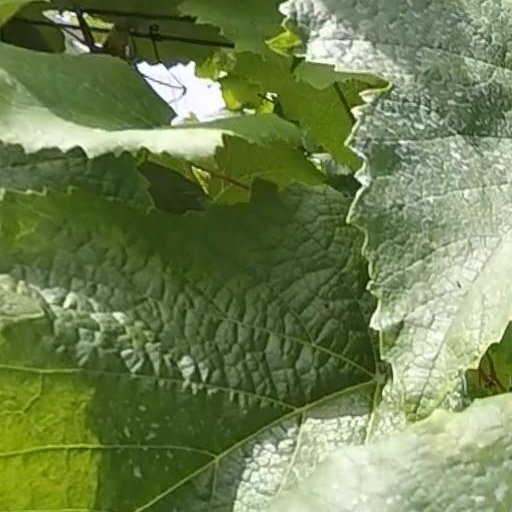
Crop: grape